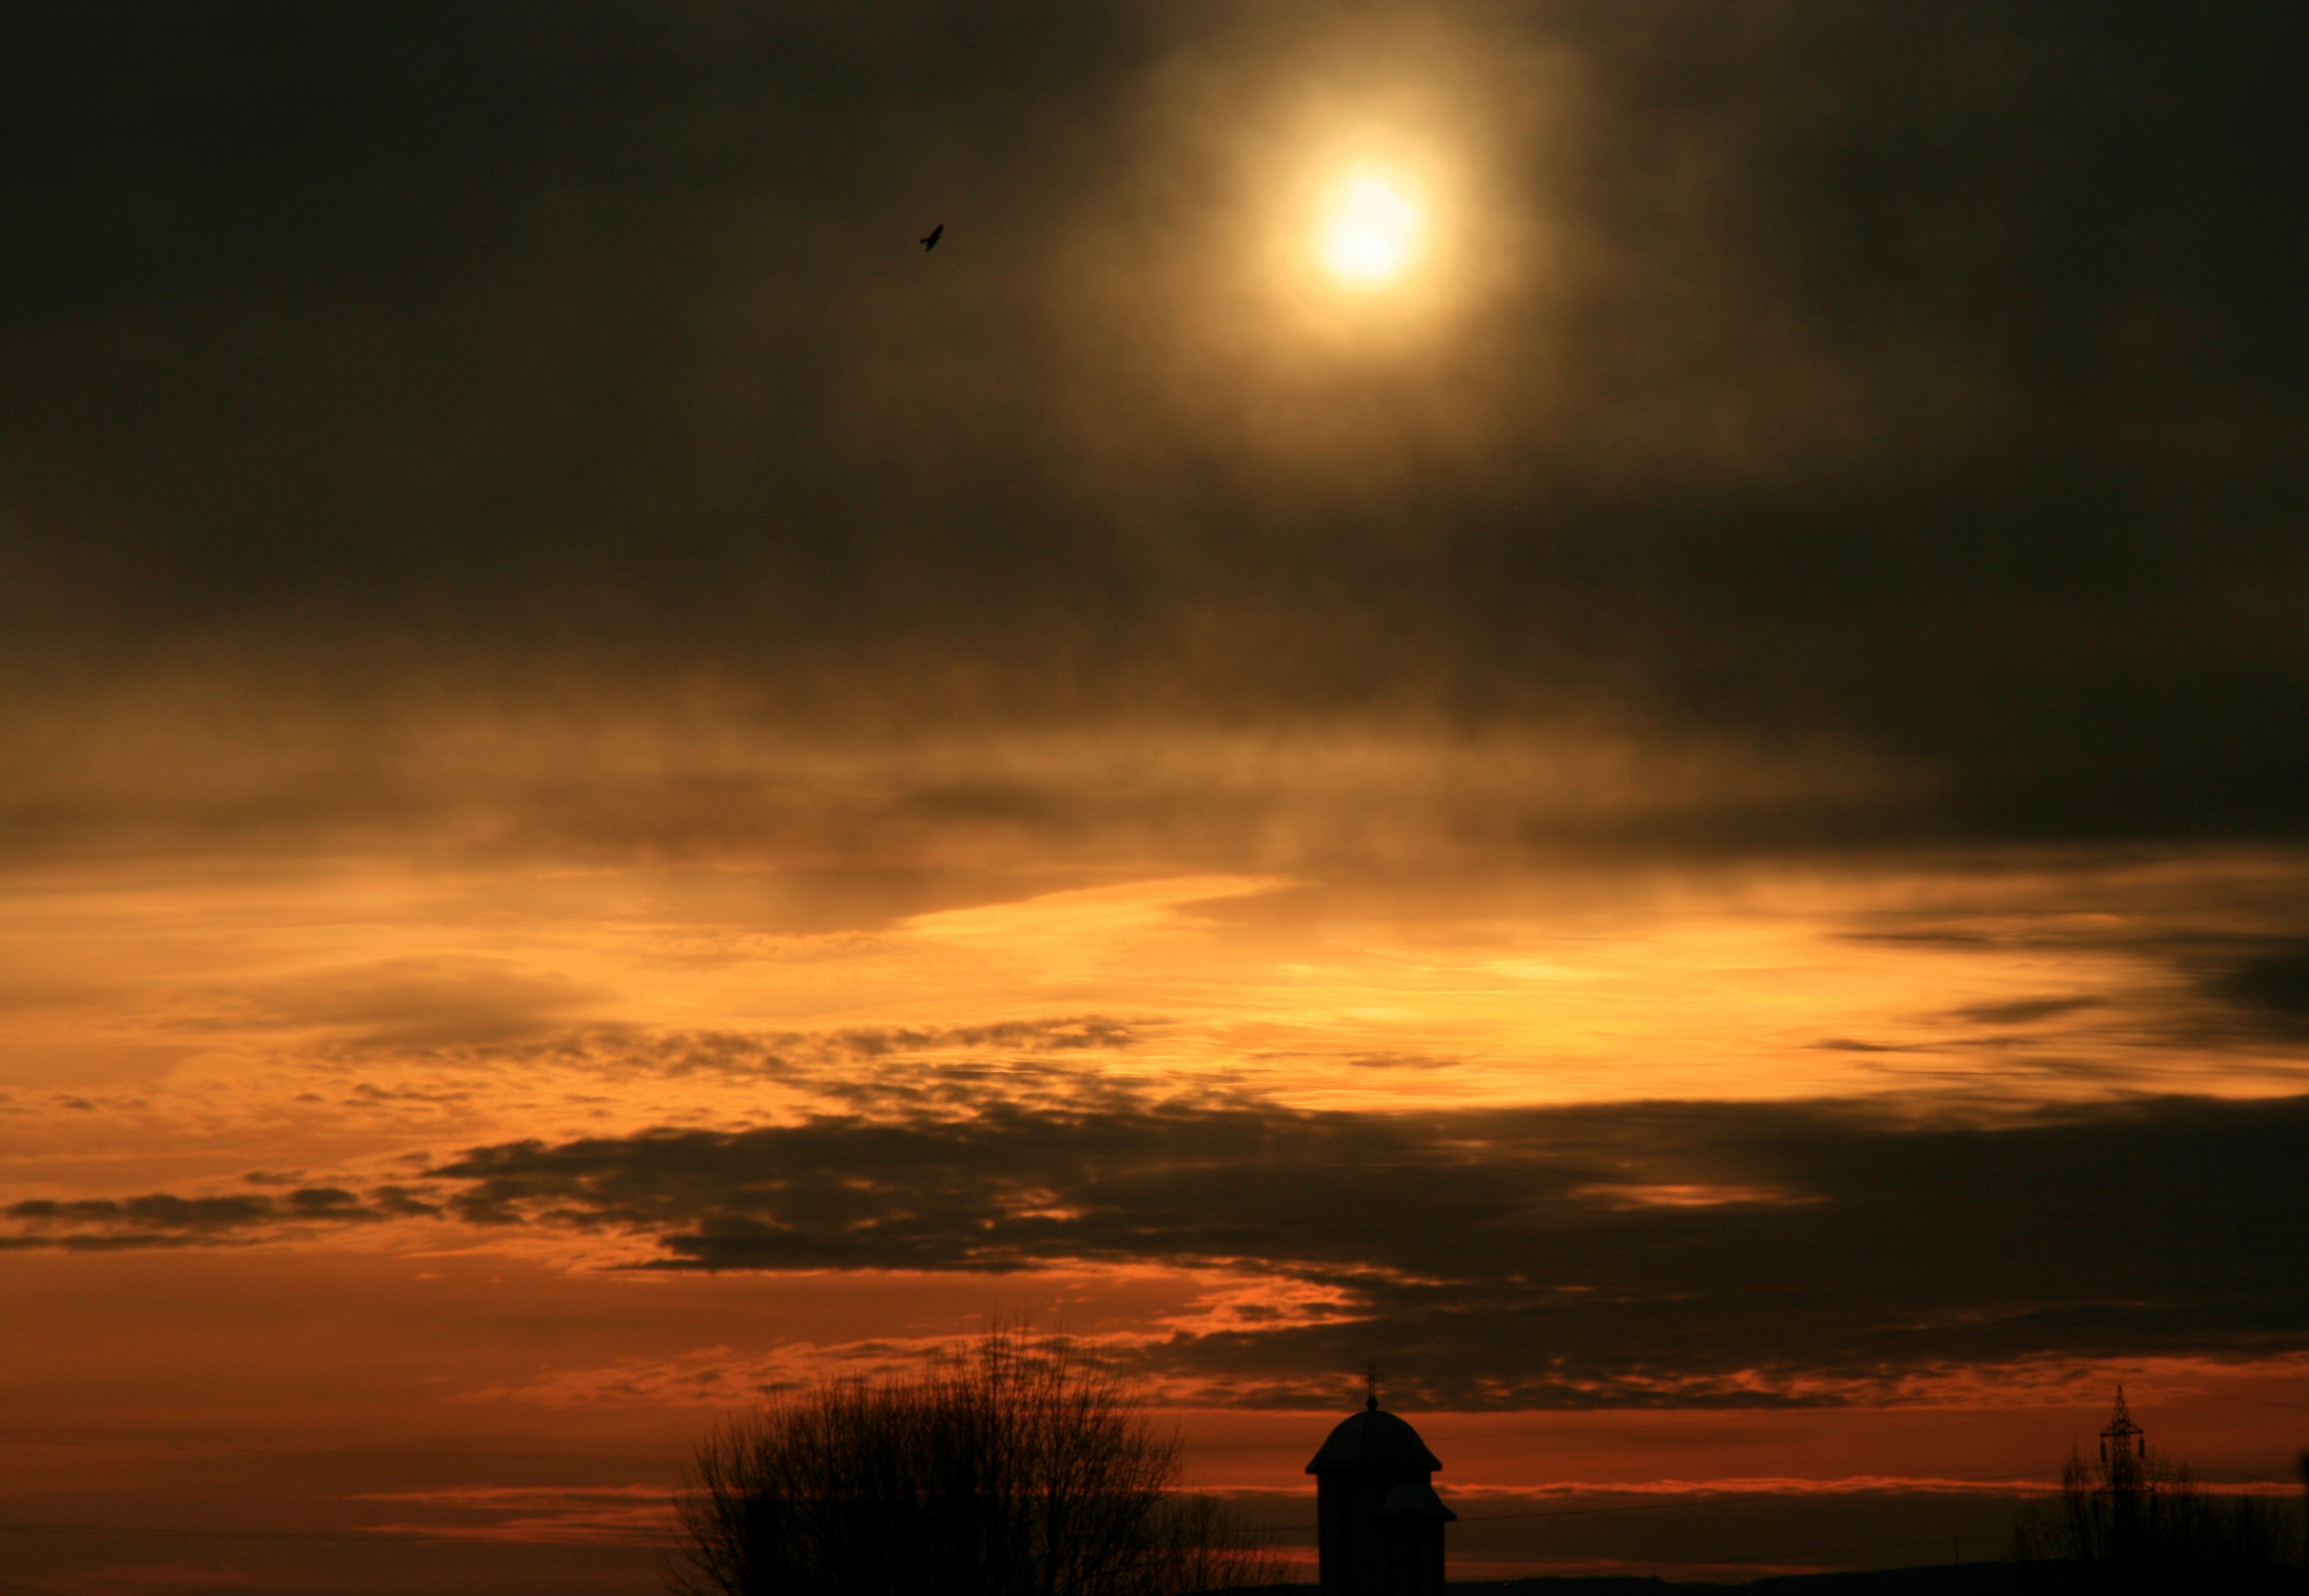
horizon, cloud, sky, sun, sunrise, sunset, sunlight, morning, dawn, atmosphere, dusk, evening, darkness, church, afterglow, astronomical object, atmospheric phenomenon, red sky at morning